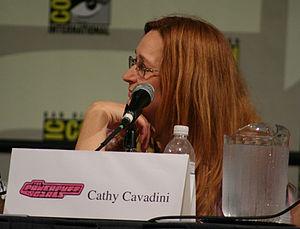
Cathy Cavadini est une actrice américaine née en 1961.